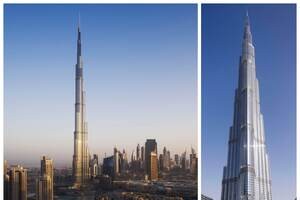
Landmark: Burj Khalifa